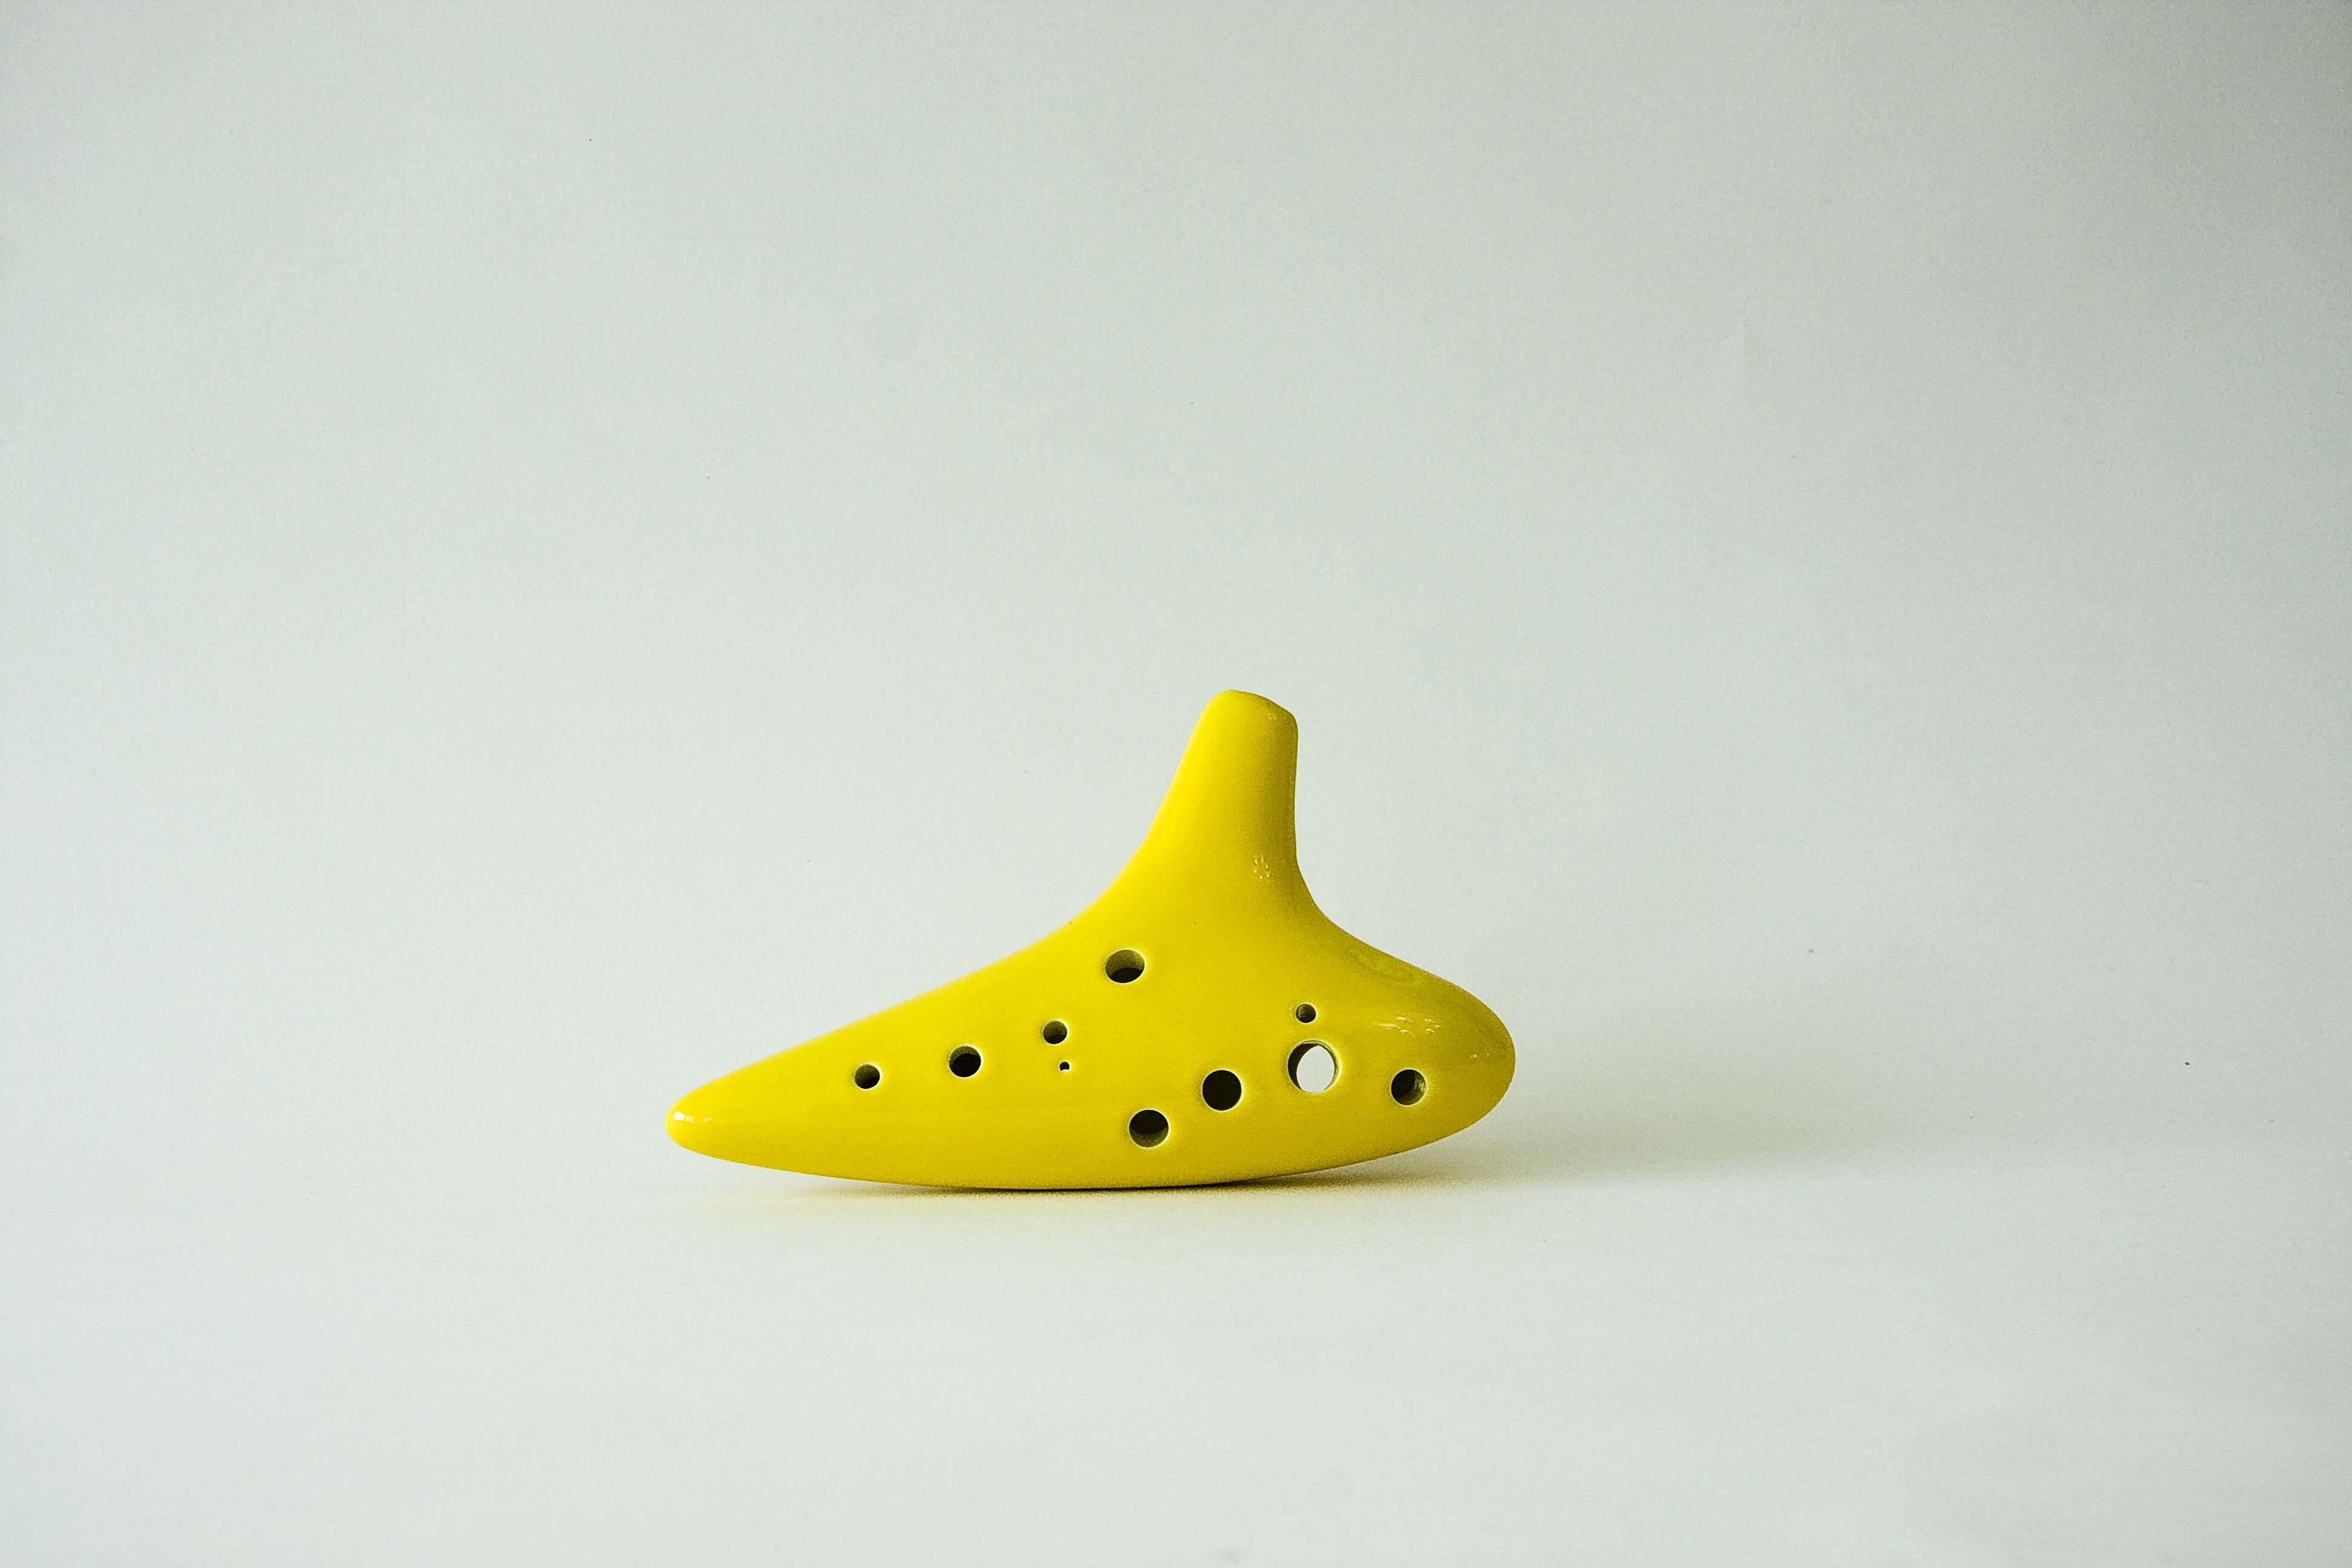
fruit, food, produce, ceramic, yellow, musical instrument, woodwind instrument, in ancient times, ocarina, wind instruments, ocarina forest, tng